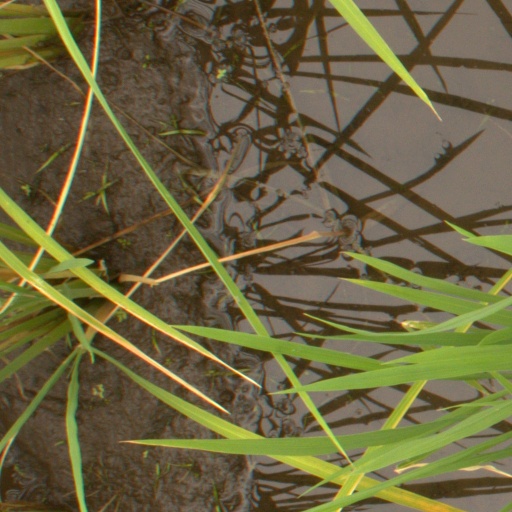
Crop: rice